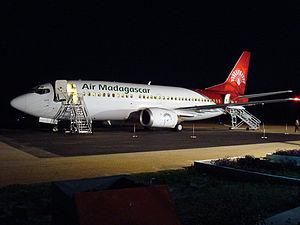
Boeing 737-300 d'Air Madagascar sur le tarmac de l'aéroport de Fort-Dauphin.
Air Madagascar, est la compagnie aérienne nationale de Madagascar. Créée en 1961 sous le nom de Madair, elle prendra son nom définitif l'année suivante. Elle est membre de l'Alliance Vanille à compter de la fondation de cette alliance en juin 2015. La compagnie aérienne internationale Air Madagascar a son hub principal à l'aéroport international d'Antananarivo. Ses opérations sont réalisées en malagasy, en français et en anglais. Air Madagascar utilise différents types d'avions pour ses vols incluant les constructeurs phares Boeing et Airbus.